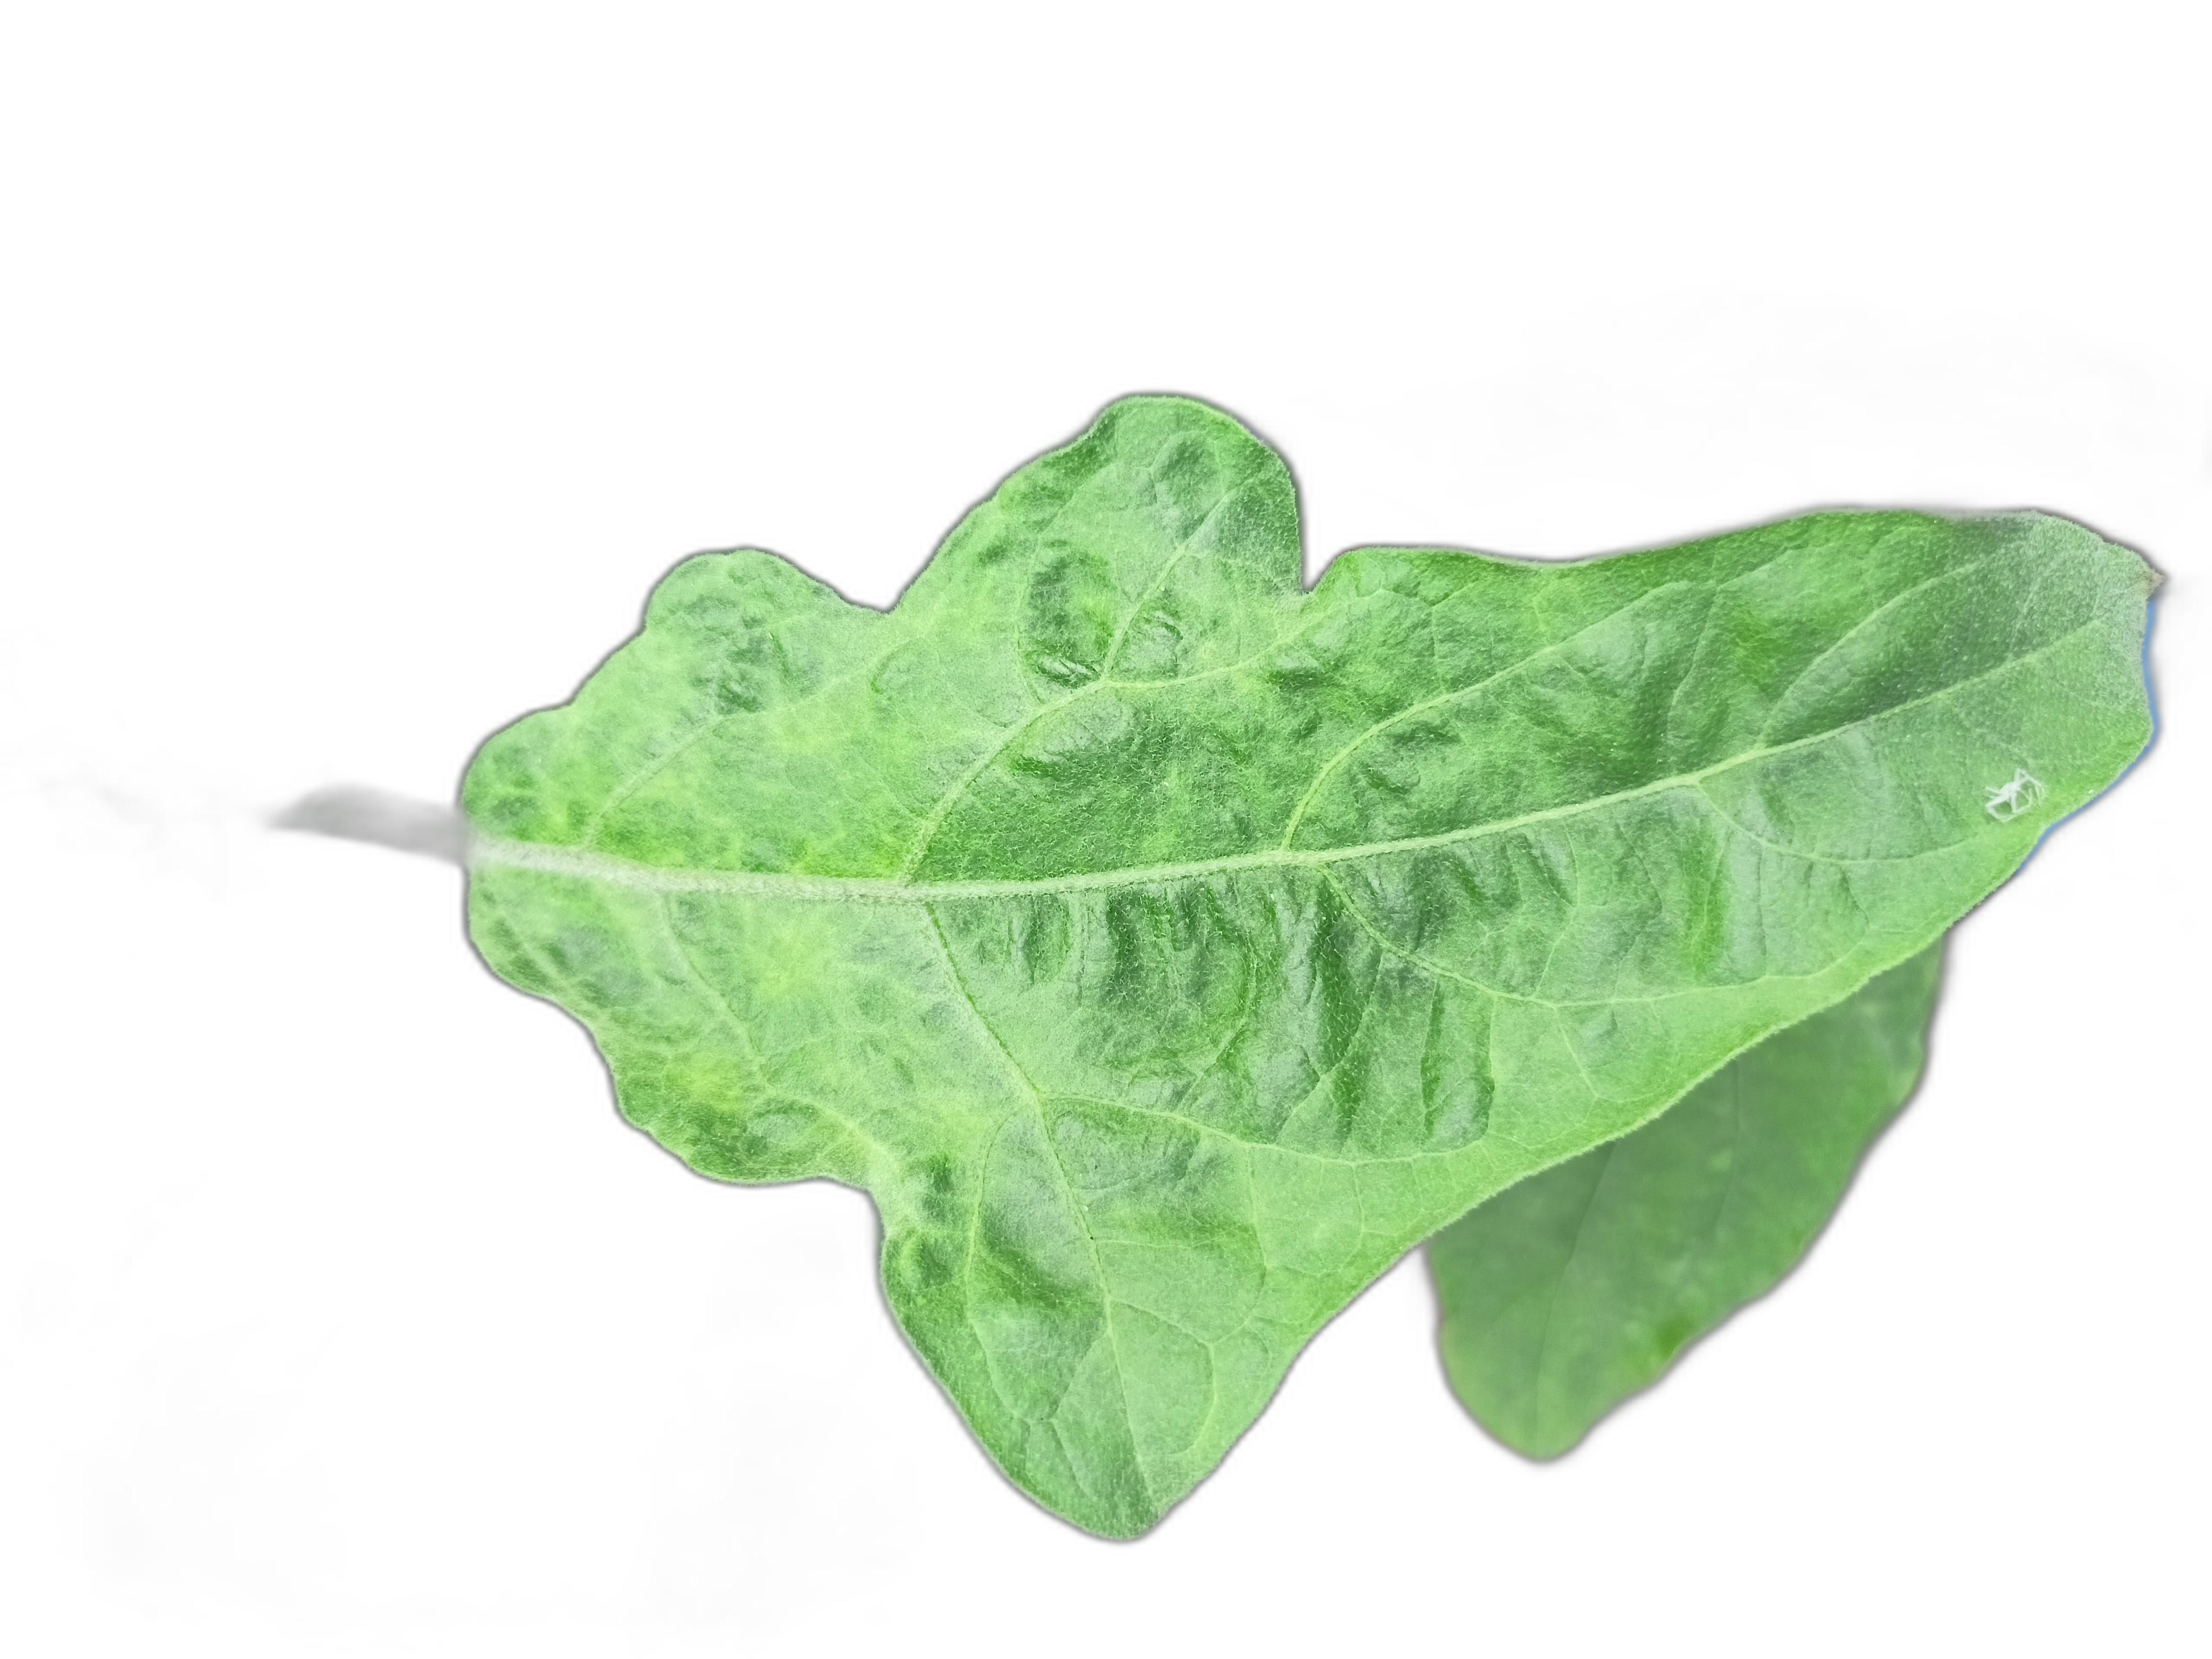
Label: Mosaic Virus Disease